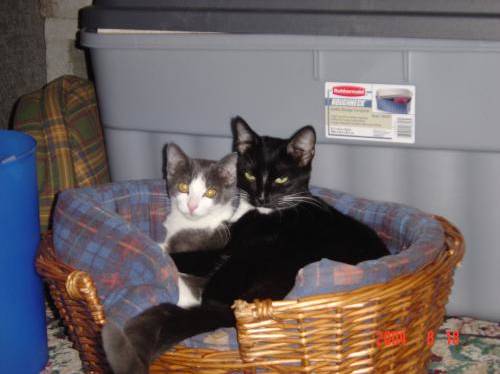
Label: cat